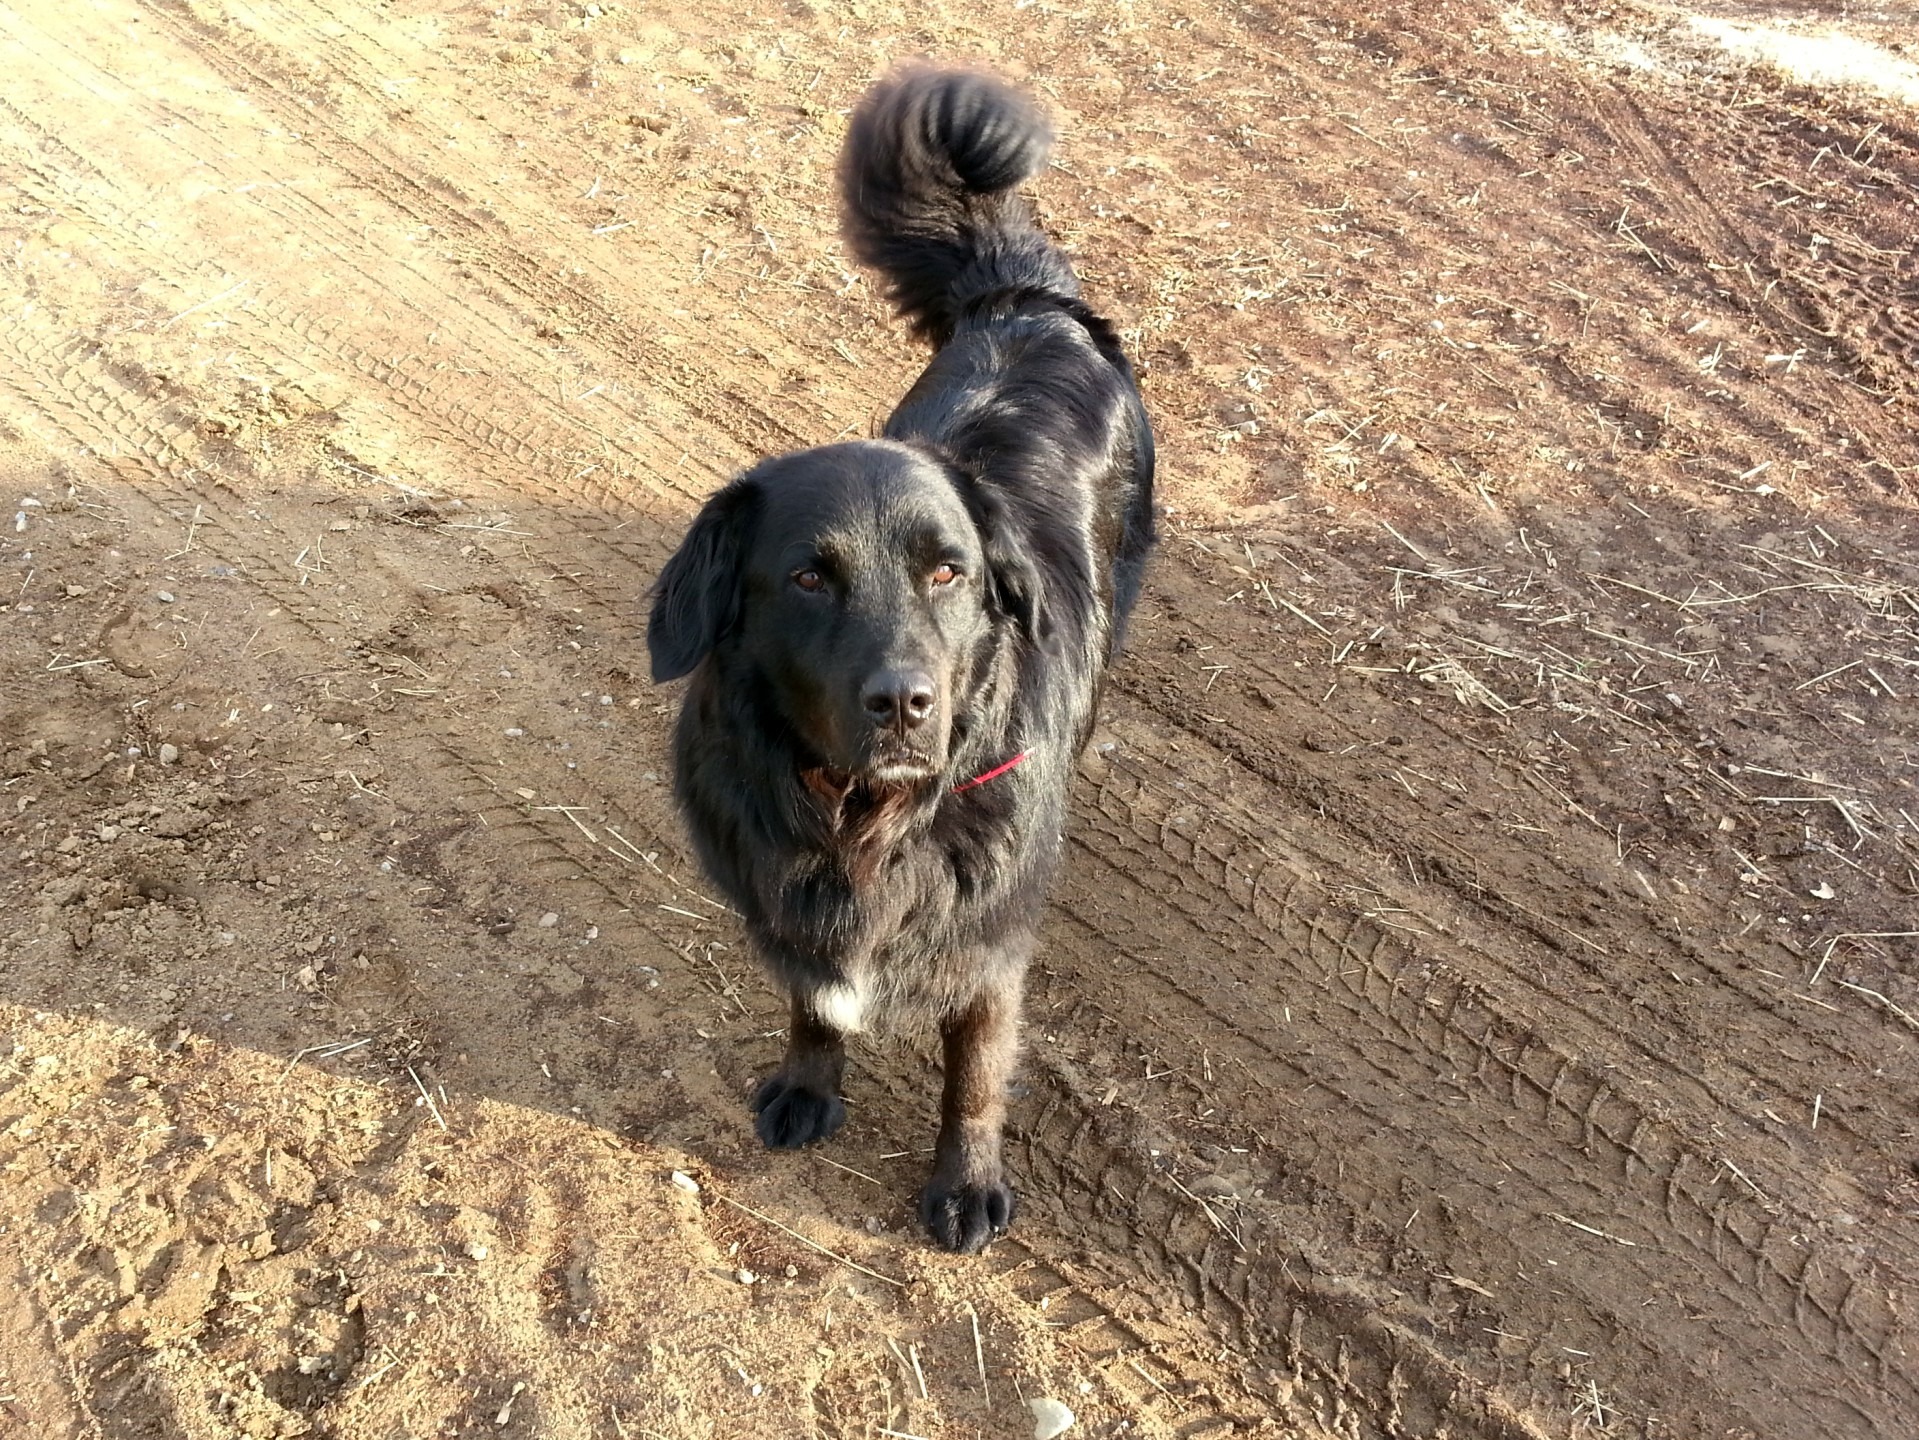
dog, animal, mammal, black, outdoors, outside, dogs, animals, vertebrate, street dog, dog like mammal, dog crossbreeds